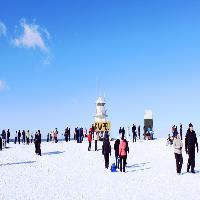
Weather: sun or clear